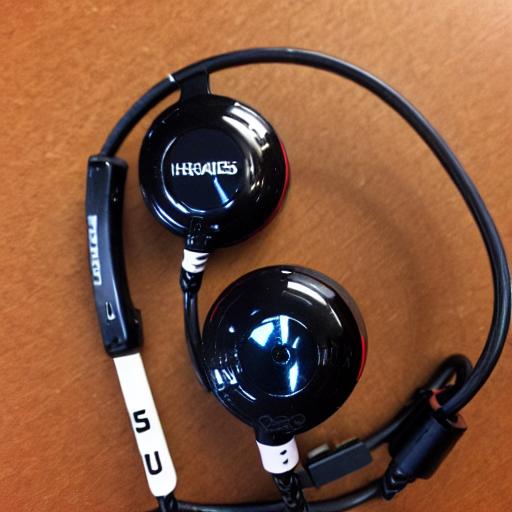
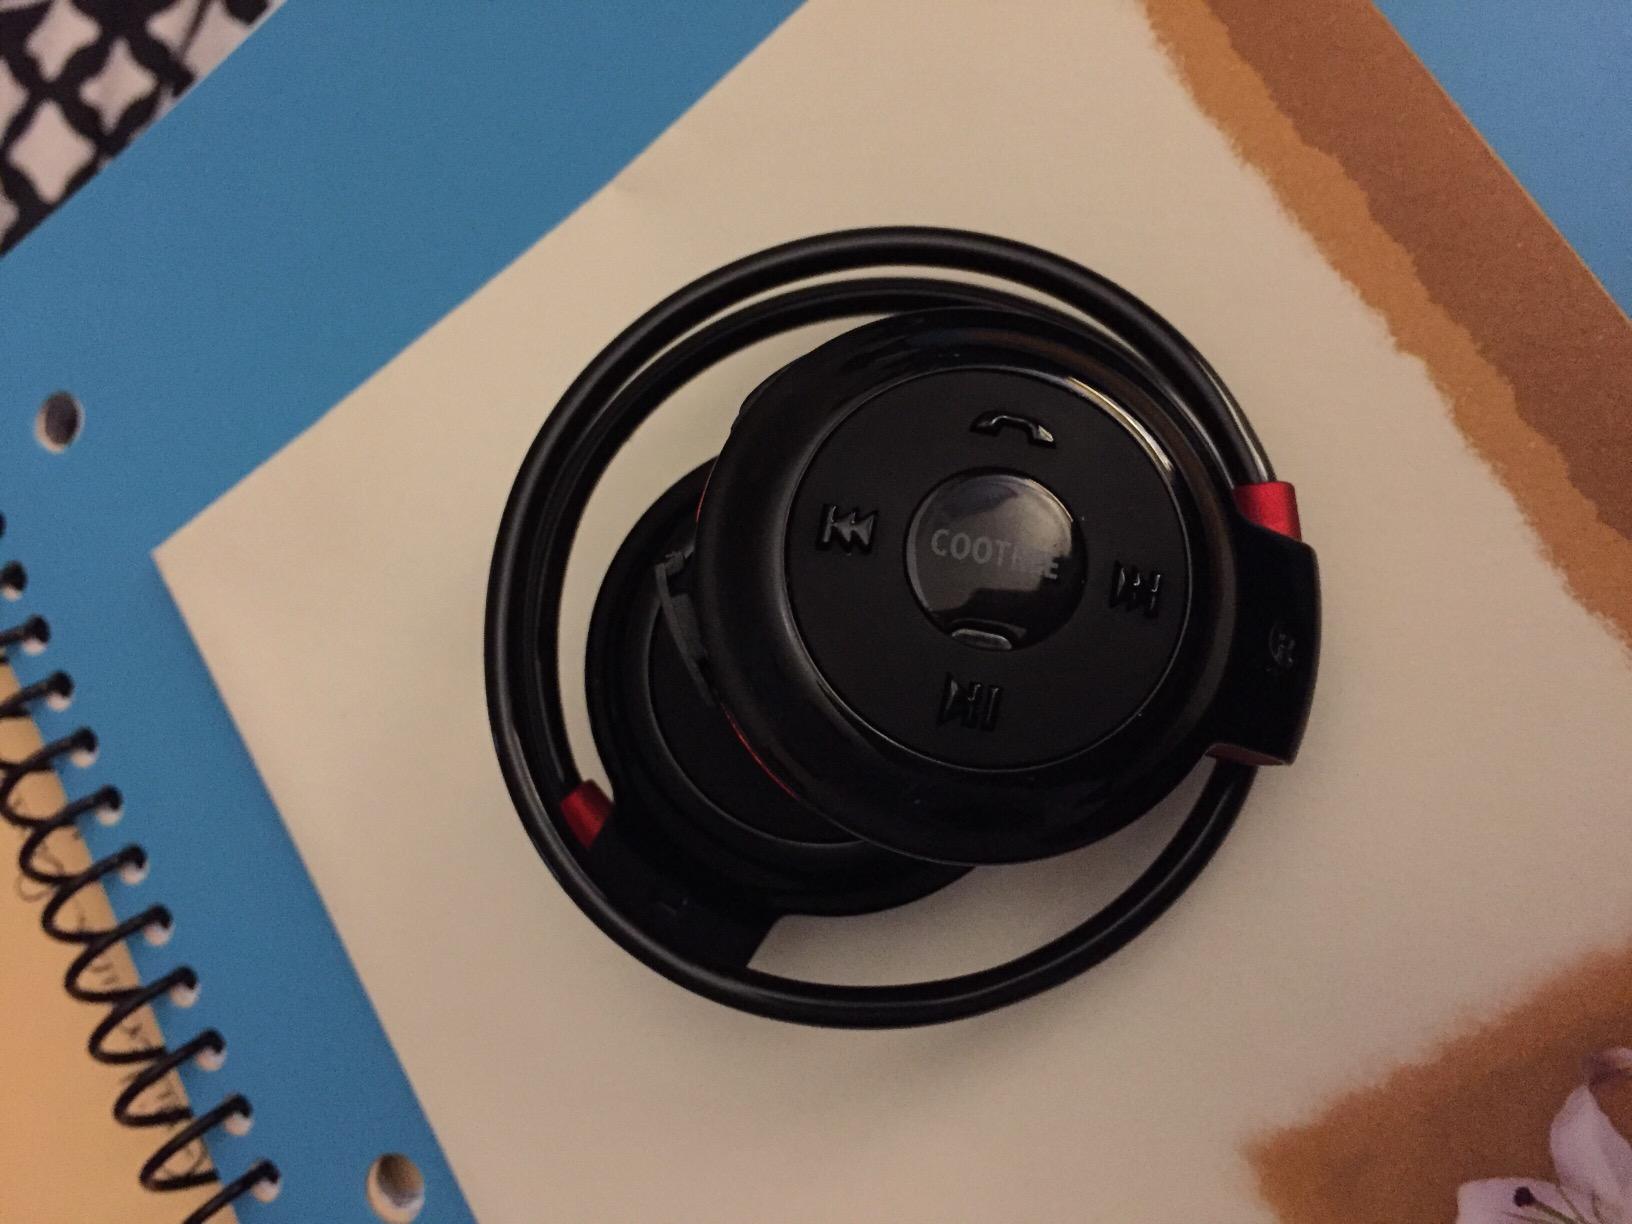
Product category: headphones
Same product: no